Hurricane Emily (1987)

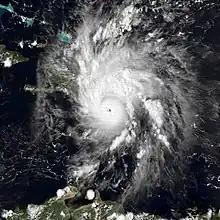
Emily at peak intensity near landfall on the island of Hispaniola on September 22

Hurricane Emily was a powerful tropical cyclone that struck Hispaniola in September 1987. It was the first hurricane in the Caribbean Sea since Hurricane Katrina of 1981 and had the second-fastest forward speed of a 20th-century hurricane, behind only the 1938 New England hurricane. The twelfth tropical cyclone, fifth named storm, second hurricane, and only major hurricane to develop during the below-average 1987 Atlantic hurricane season, Emily formed out of a tropical disturbance that moved off the west coast of Africa on September 20, the storm quickly attained hurricane status before undergoing rapid intensification. On September 22. The storm attained its peak intensity with winds of and a barometric pressure of 958 mbar (hPa; 28.29 inHg) later that day. The storm weakened to Category 2 status before making landfall in the Dominican Republic. After weakening to a tropical storm, Emily rapidly tracked northeastward through the Atlantic Ocean, undergoing a second phase of rapid intensification before passing directly over Bermuda on September 25. The following day the final public advisory from the National Hurricane Center was issued on the storm as it transitioned into an extratropical cyclone.